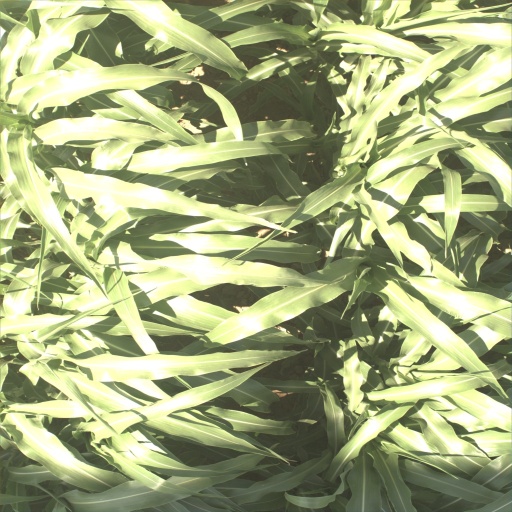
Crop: sorghum